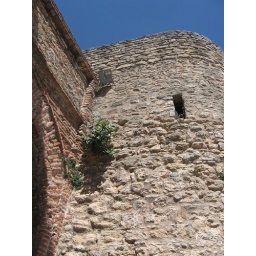
Fig tree sapling high up in the wall of the fort.